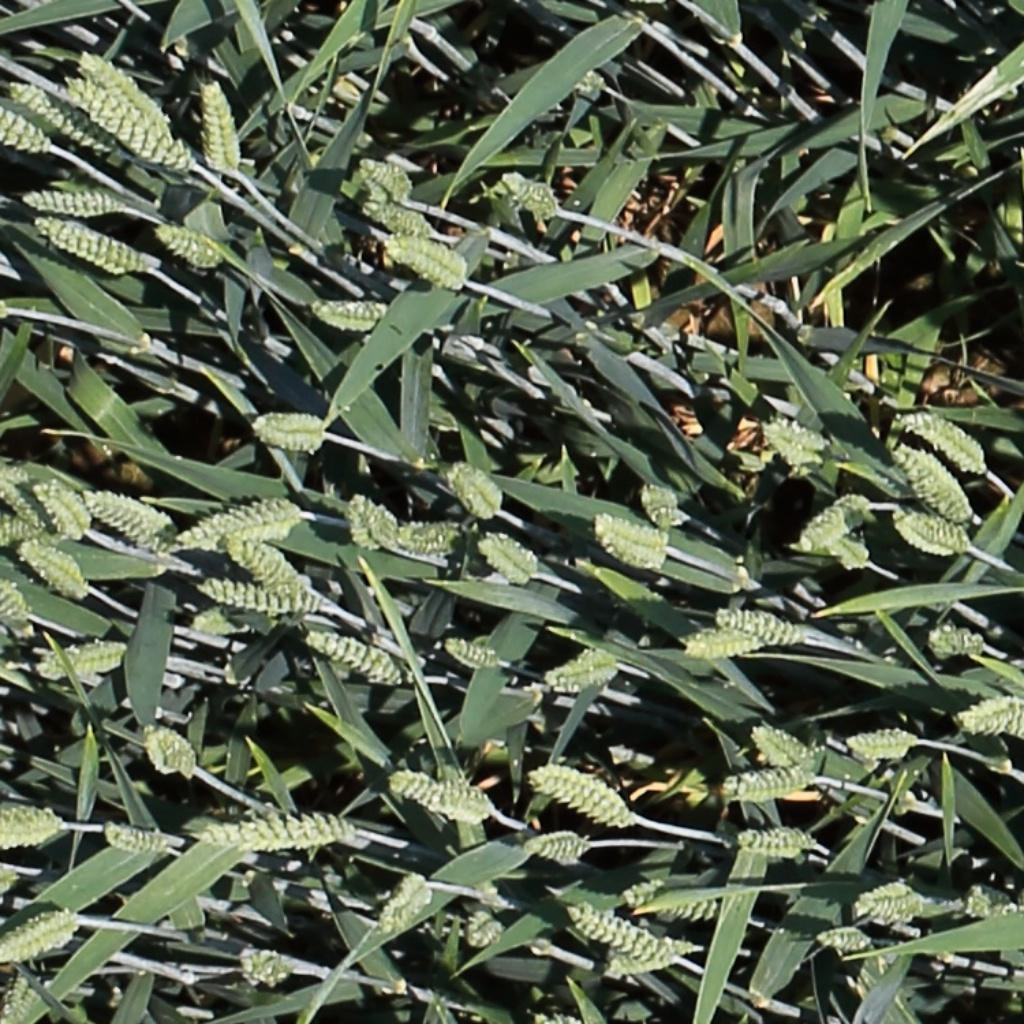
Country: Switzerland
Location: Usask
Wheat development stage: Filling